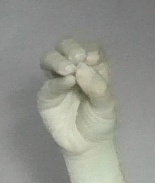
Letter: ha